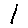
Label: 1